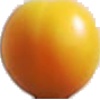
Label: Cherry Wax Yellow 1